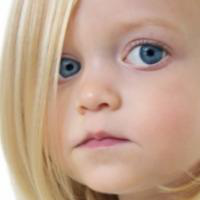
Age group: age 01-10